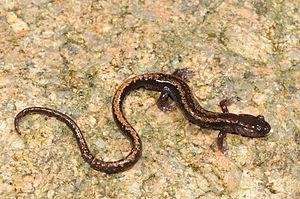
En biologie, une espèce relique est une espèce dont l'aire de répartition est très limitée en comparaison de sa dimension dans des temps plus anciens, ou qui témoigne d'un taxon plus diversifié et répandu dans le passé lointain.